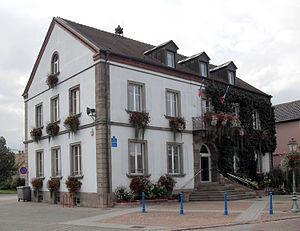
La mairie d'Ungersheim
Ungersheim est une commune française située dans le département du Haut-Rhin, en région Grand Est.